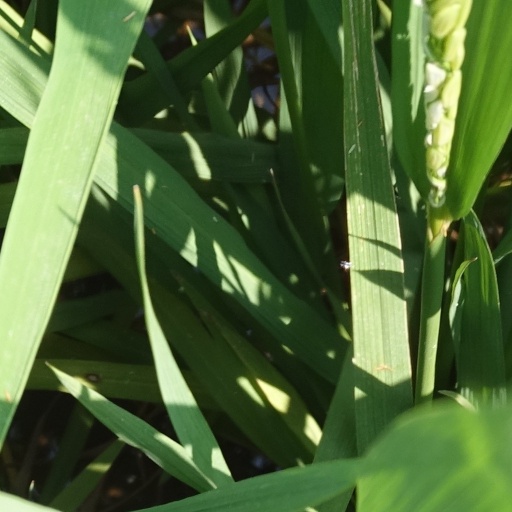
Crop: rice